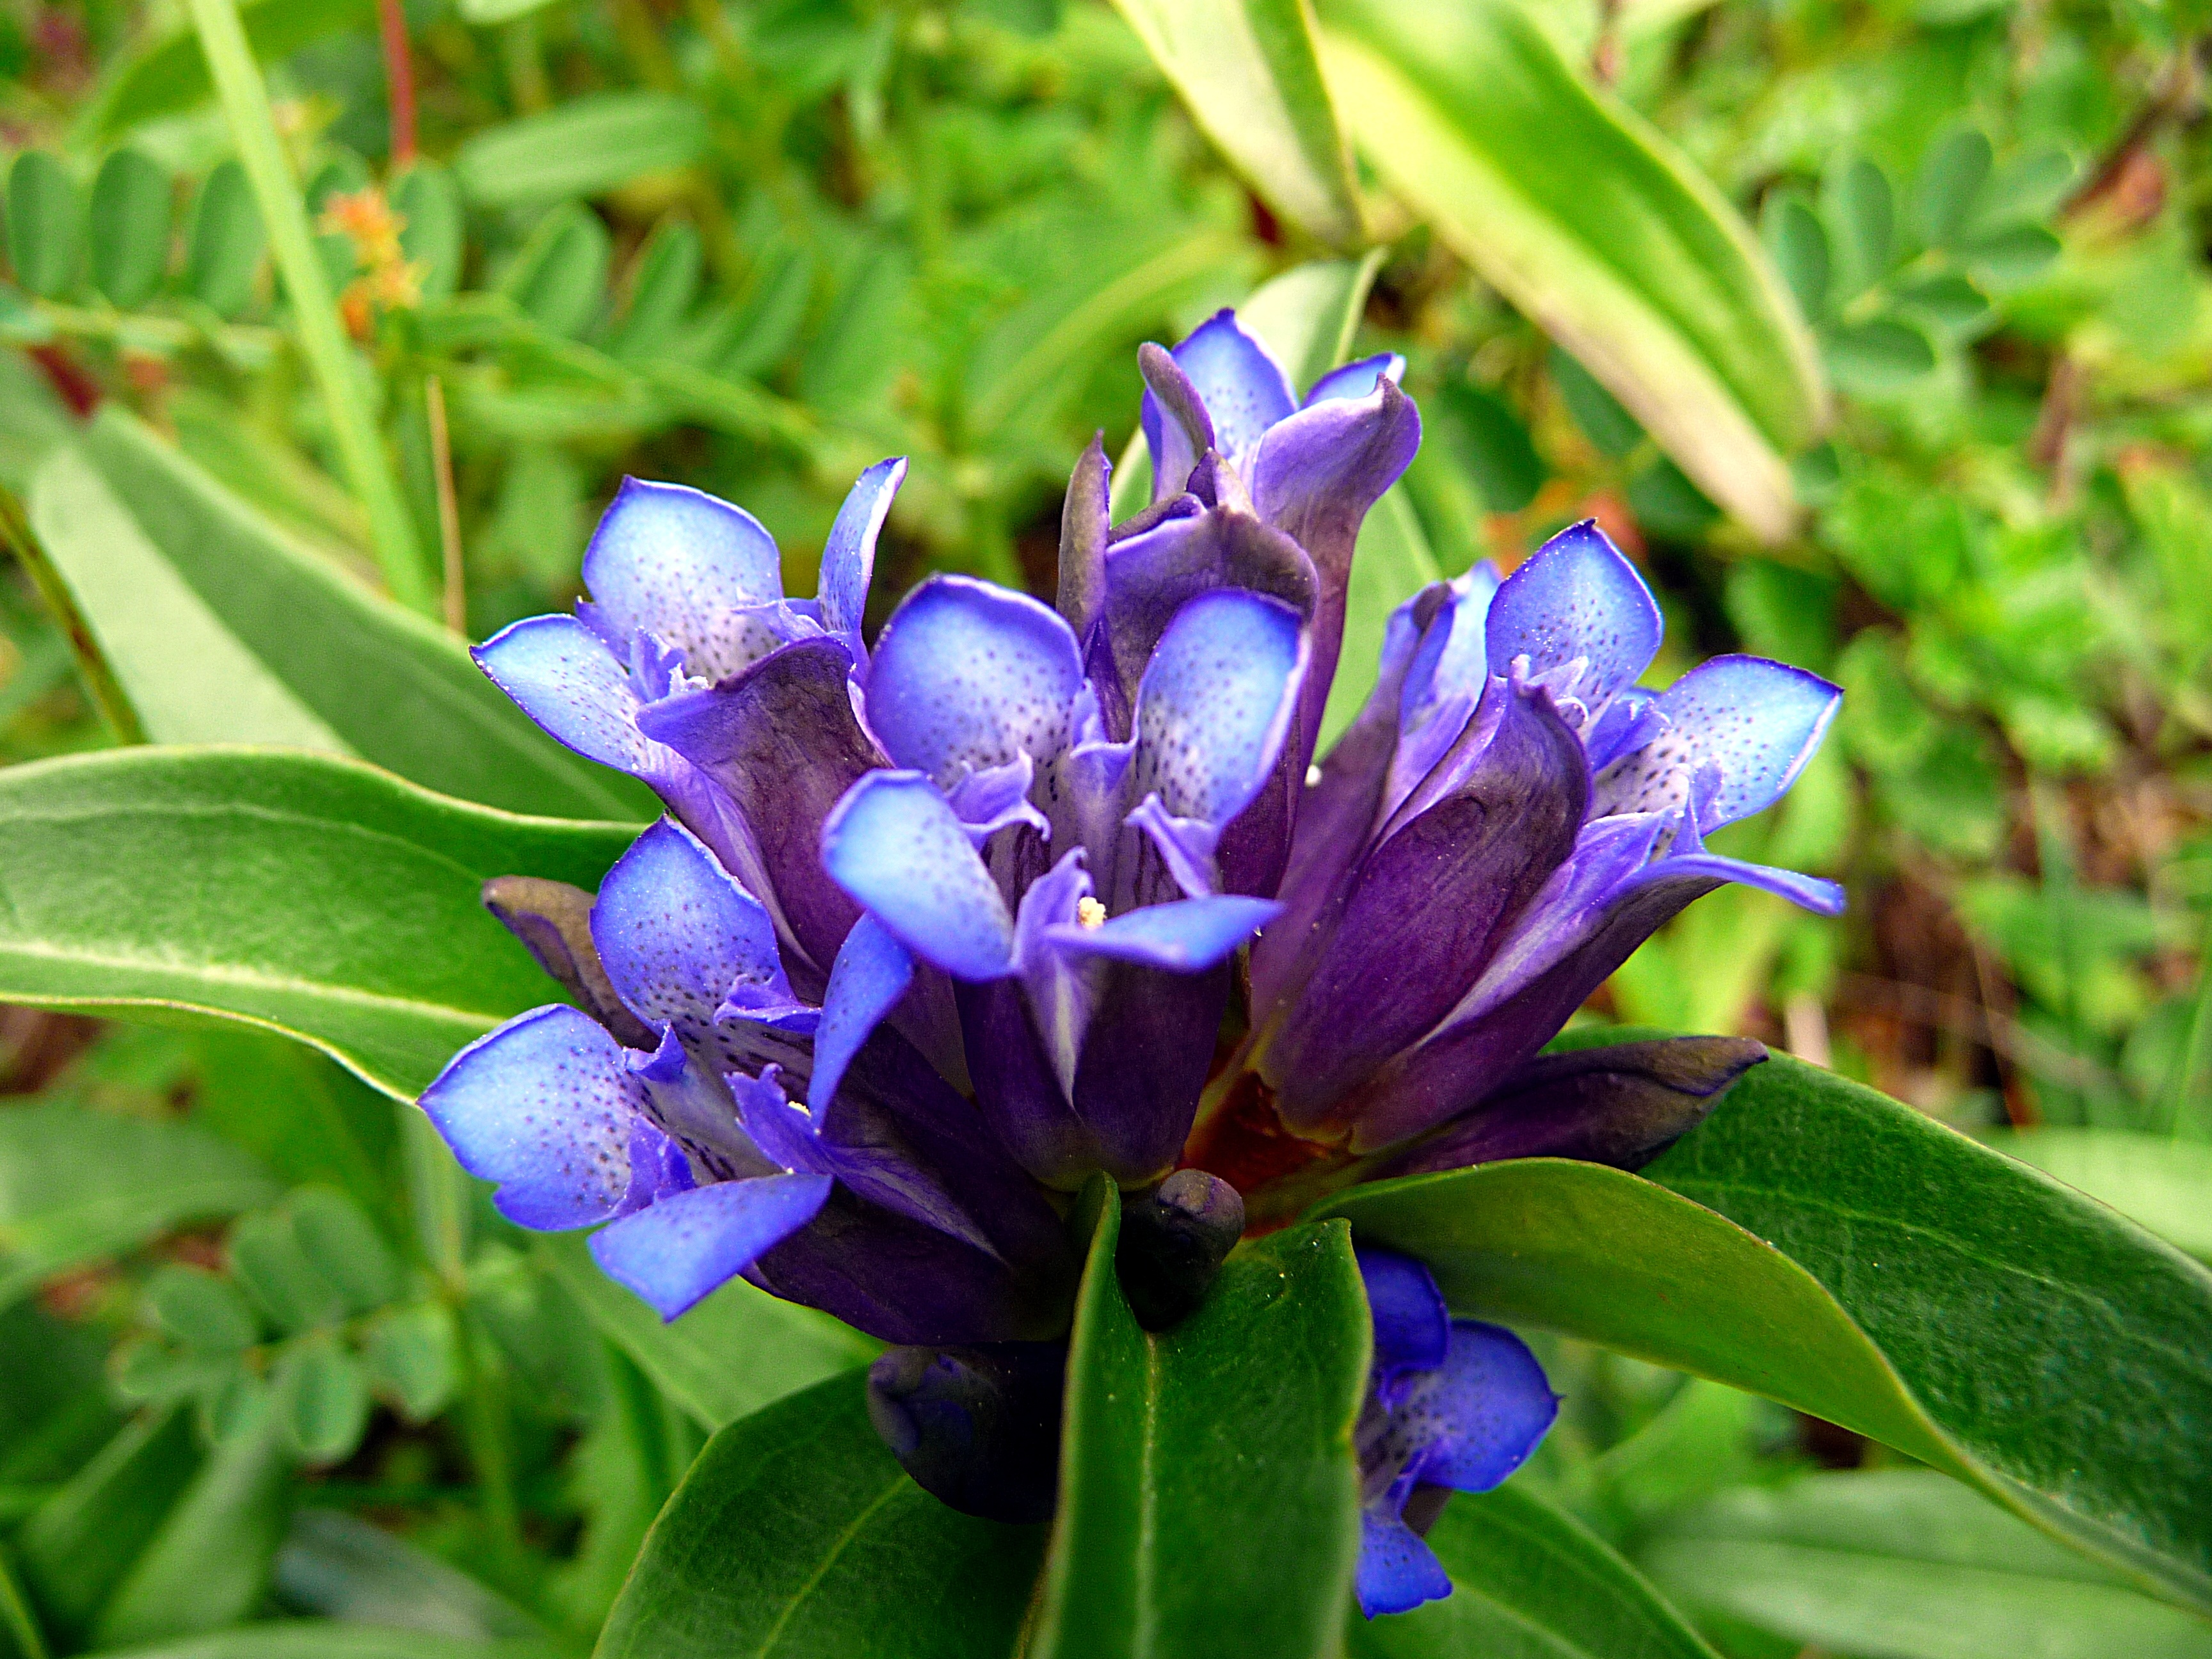
nature, blossom, plant, flower, herb, botany, blue, flora, wildflower, shrub, macro photography, flowering plant, land plant, dayflower family